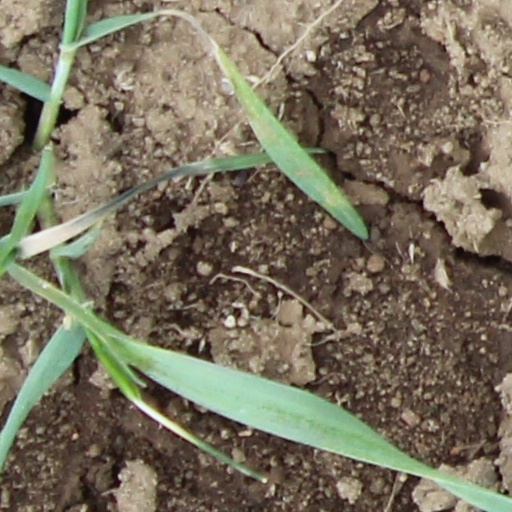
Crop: wheat